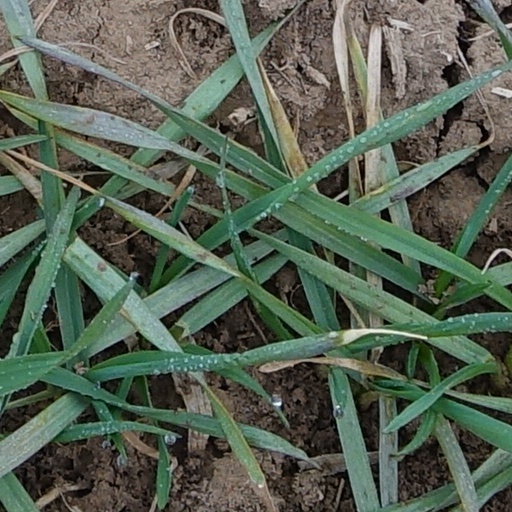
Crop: wheat